Proof of Life

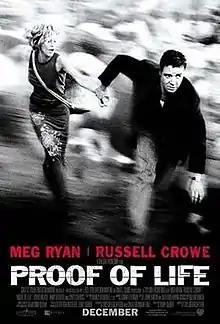
Theatrical release poster

Proof of Life is a 2000 American action thriller film directed and produced by Taylor Hackford, and starring Meg Ryan and Russell Crowe. The title refers to a phrase commonly used to indicate proof that a kidnap victim is still alive. The film's screenplay was written by Tony Gilroy, who also was an executive producer, and was inspired by William Prochnau's "Vanity Fair" magazine article "Adventures in the Ransom Trade", and Thomas Hargrove's book "Long March to Freedom", in which Hargrove recounts how his release was negotiated by Thomas Clayton, who went on to be the founder of kidnap-for-ransom consultancy Clayton Consultants, Inc.